Northern Stormwater Interceptor, Bristol

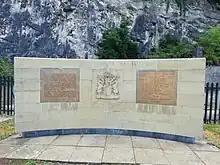
Plaque near the outfall of the Northern Storm Water Interceptor - June 2020

There is a plaque commemorating the building of the tunnel just across the Portway road from the outfall. This says: